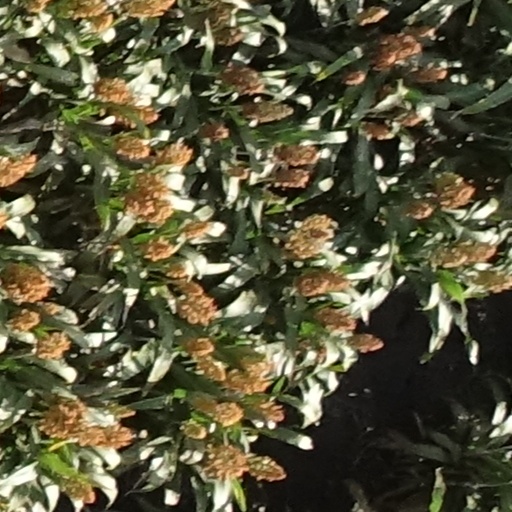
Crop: sorghum